Holly Bass

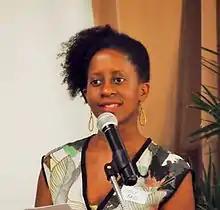
Bass in 2017

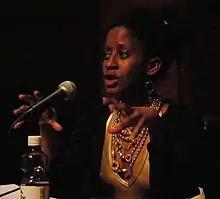
Bass at the 2009 Pop Conference in Seattle, Washington.

Holly Bass is an American poet, artist, writer and journalist based in Washington, D.C.